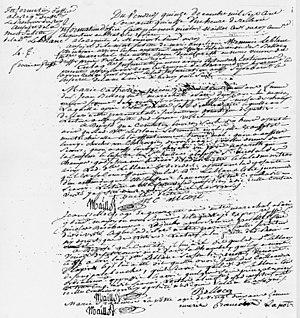
Première page du procès verbal de son décès
Marie-Angélique Memmie le Blanc, née vers 1712 en Nouvelle-France, dans une région devenue par la suite l'État américain du Wisconsin, et morte à Paris le 15 décembre 1775, est une Amérindienne, devenue une religieuse augustine et une figure marquante du siècle des Lumières, restée célèbre pour avoir été une enfant sauvage.